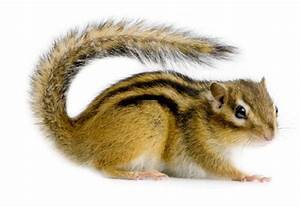
Label: squirrel